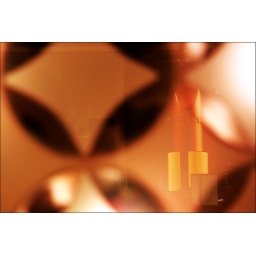
Reflection of a Chanel lipstick in a mirror lamp at Westfield San Francisco Centre in San Francisco / California / USA.